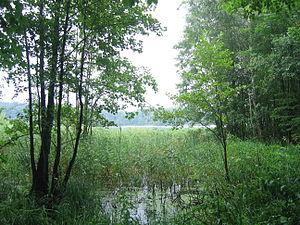
Le parc naturel de Brodnica, est un parc naturel de Pologne, couvrant 186,85 km².